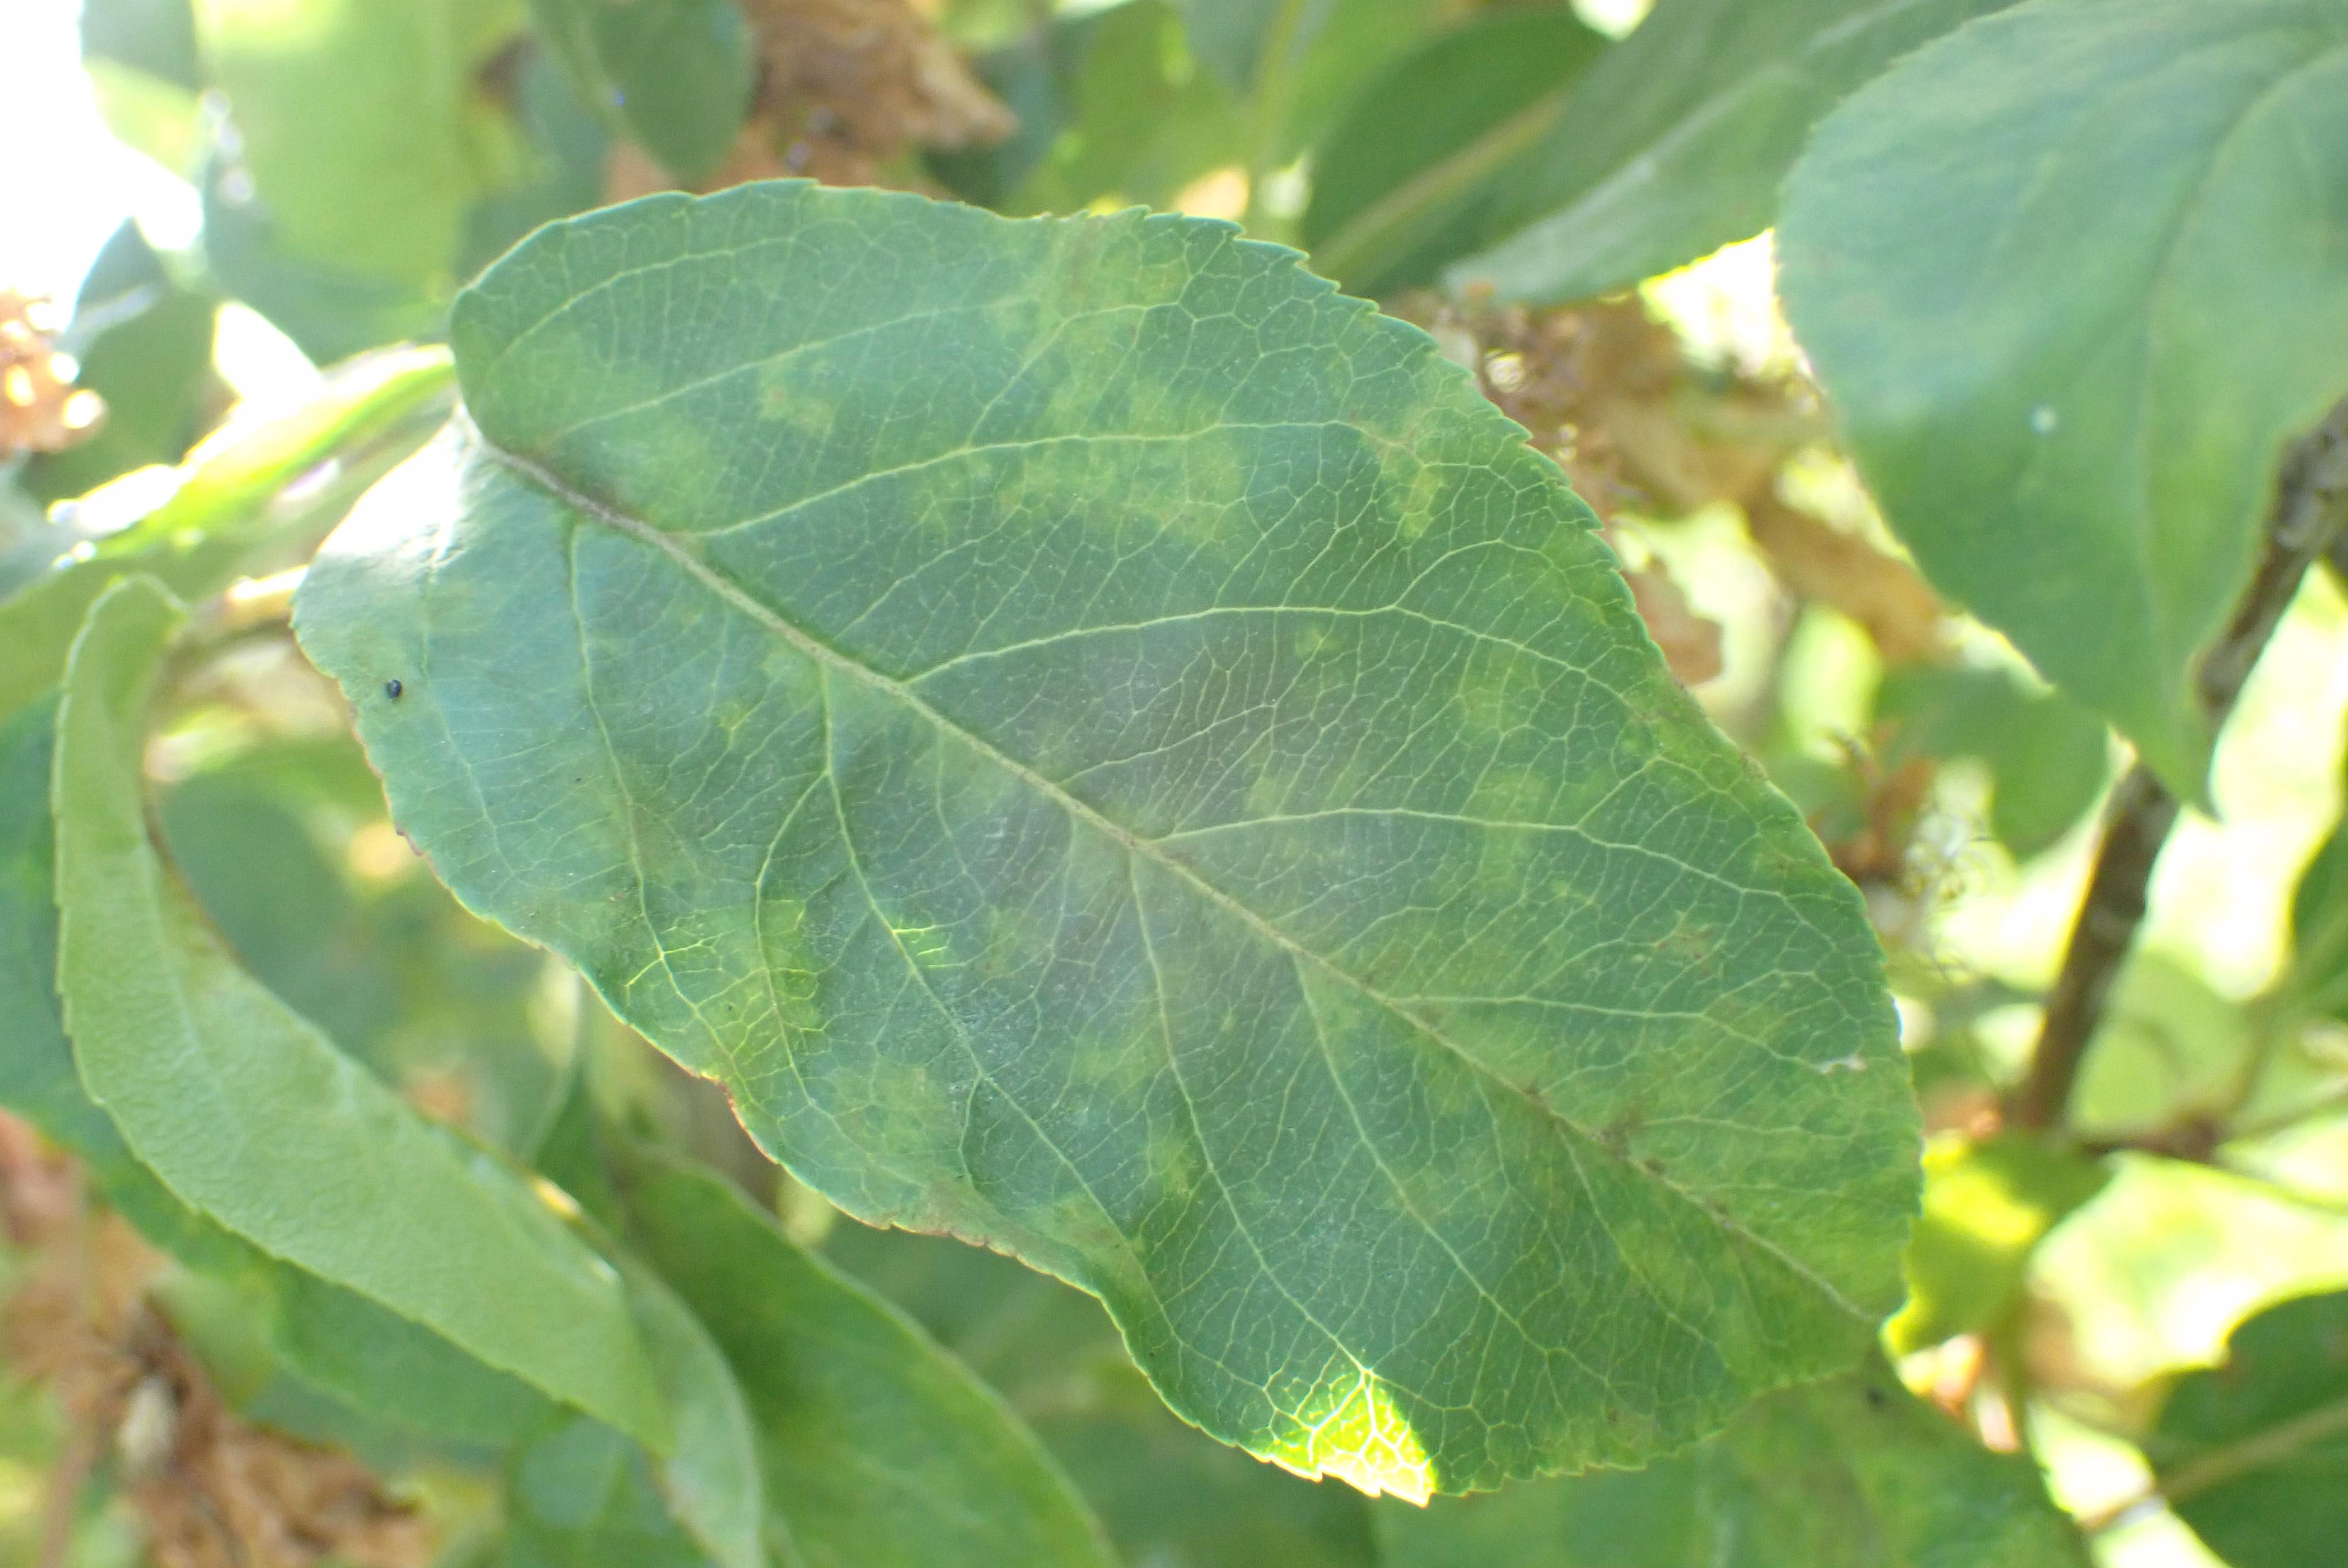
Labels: scab